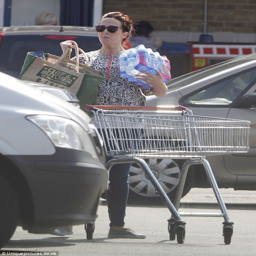
natural beauty : no make - up was needed for the star , who concealed her eyes behind a pair of oversized sunglasses and swept her tresses away from her pretty face